Amygdalofugal pathway

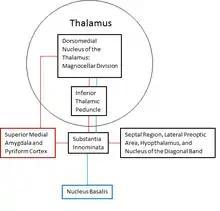
Amygdala and Nucleus Basalis connections to the Thalamus

The amygdala connects to the thalamus both through the amygdalofugal pathway and through a direct connection to the dorsomedial nucleus of the thalamus. After leaving the substantia innominata, the ventral amygdalofugal pathway continues on a medial path to enter the septal region, the lateral preoptic area, the hypothalamus, and the nucleus of the diagonal band. The fibers which bypass the preoptic area and the hypothalamus travel more superiorly and enter the inferior thalamic peduncle. From there, the amygdalofugal fibers travel just laterally to the mammillothalamic tract in the ventral anterior nucleus as they enter the dorsal medial nucleus.